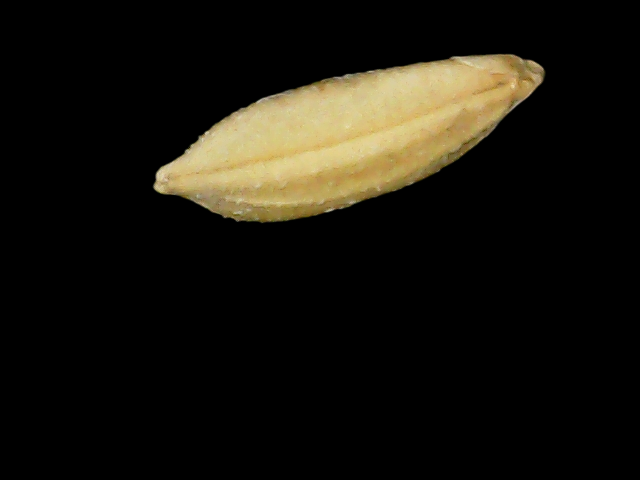
Rice variety: Binadhan10